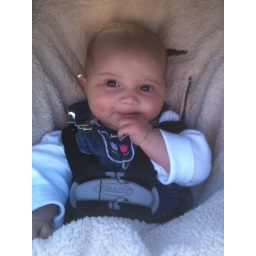
Layla in car seat